Indian rock

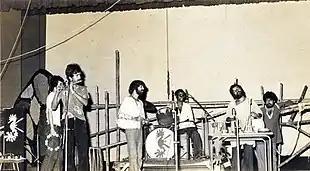
Moheener Ghoraguli in concert at Rabindra Sadan, 1979.

A new brand of metal has arisen in India called "Vedic metal", or "Hindu metal", which traces its origins to the heavy metal band M.A.I.D.S (Metal Aliens in Devil's Soul), which laid the foundation of heavy metal and rock in southern India in the early 1990s. The Singaporean band Rudra initially got their worldwide push from major heavy metal label Sonic Wave International. With their style of 'Vedic metal' based around Hindu themes, the band have gained some fame in South East Asia, fusing heavy metal with Indian traditional music, in the vein of Brazil's Sepultura, although they do not use avant-garde instruments such as them. Many international critics from the United States, Germany, and other countries have given the band's albums rave reviews.